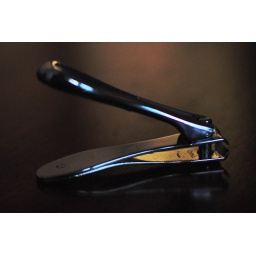
I never have these when I need them. Lit by the computer monitor from the front and my kitchen from the back